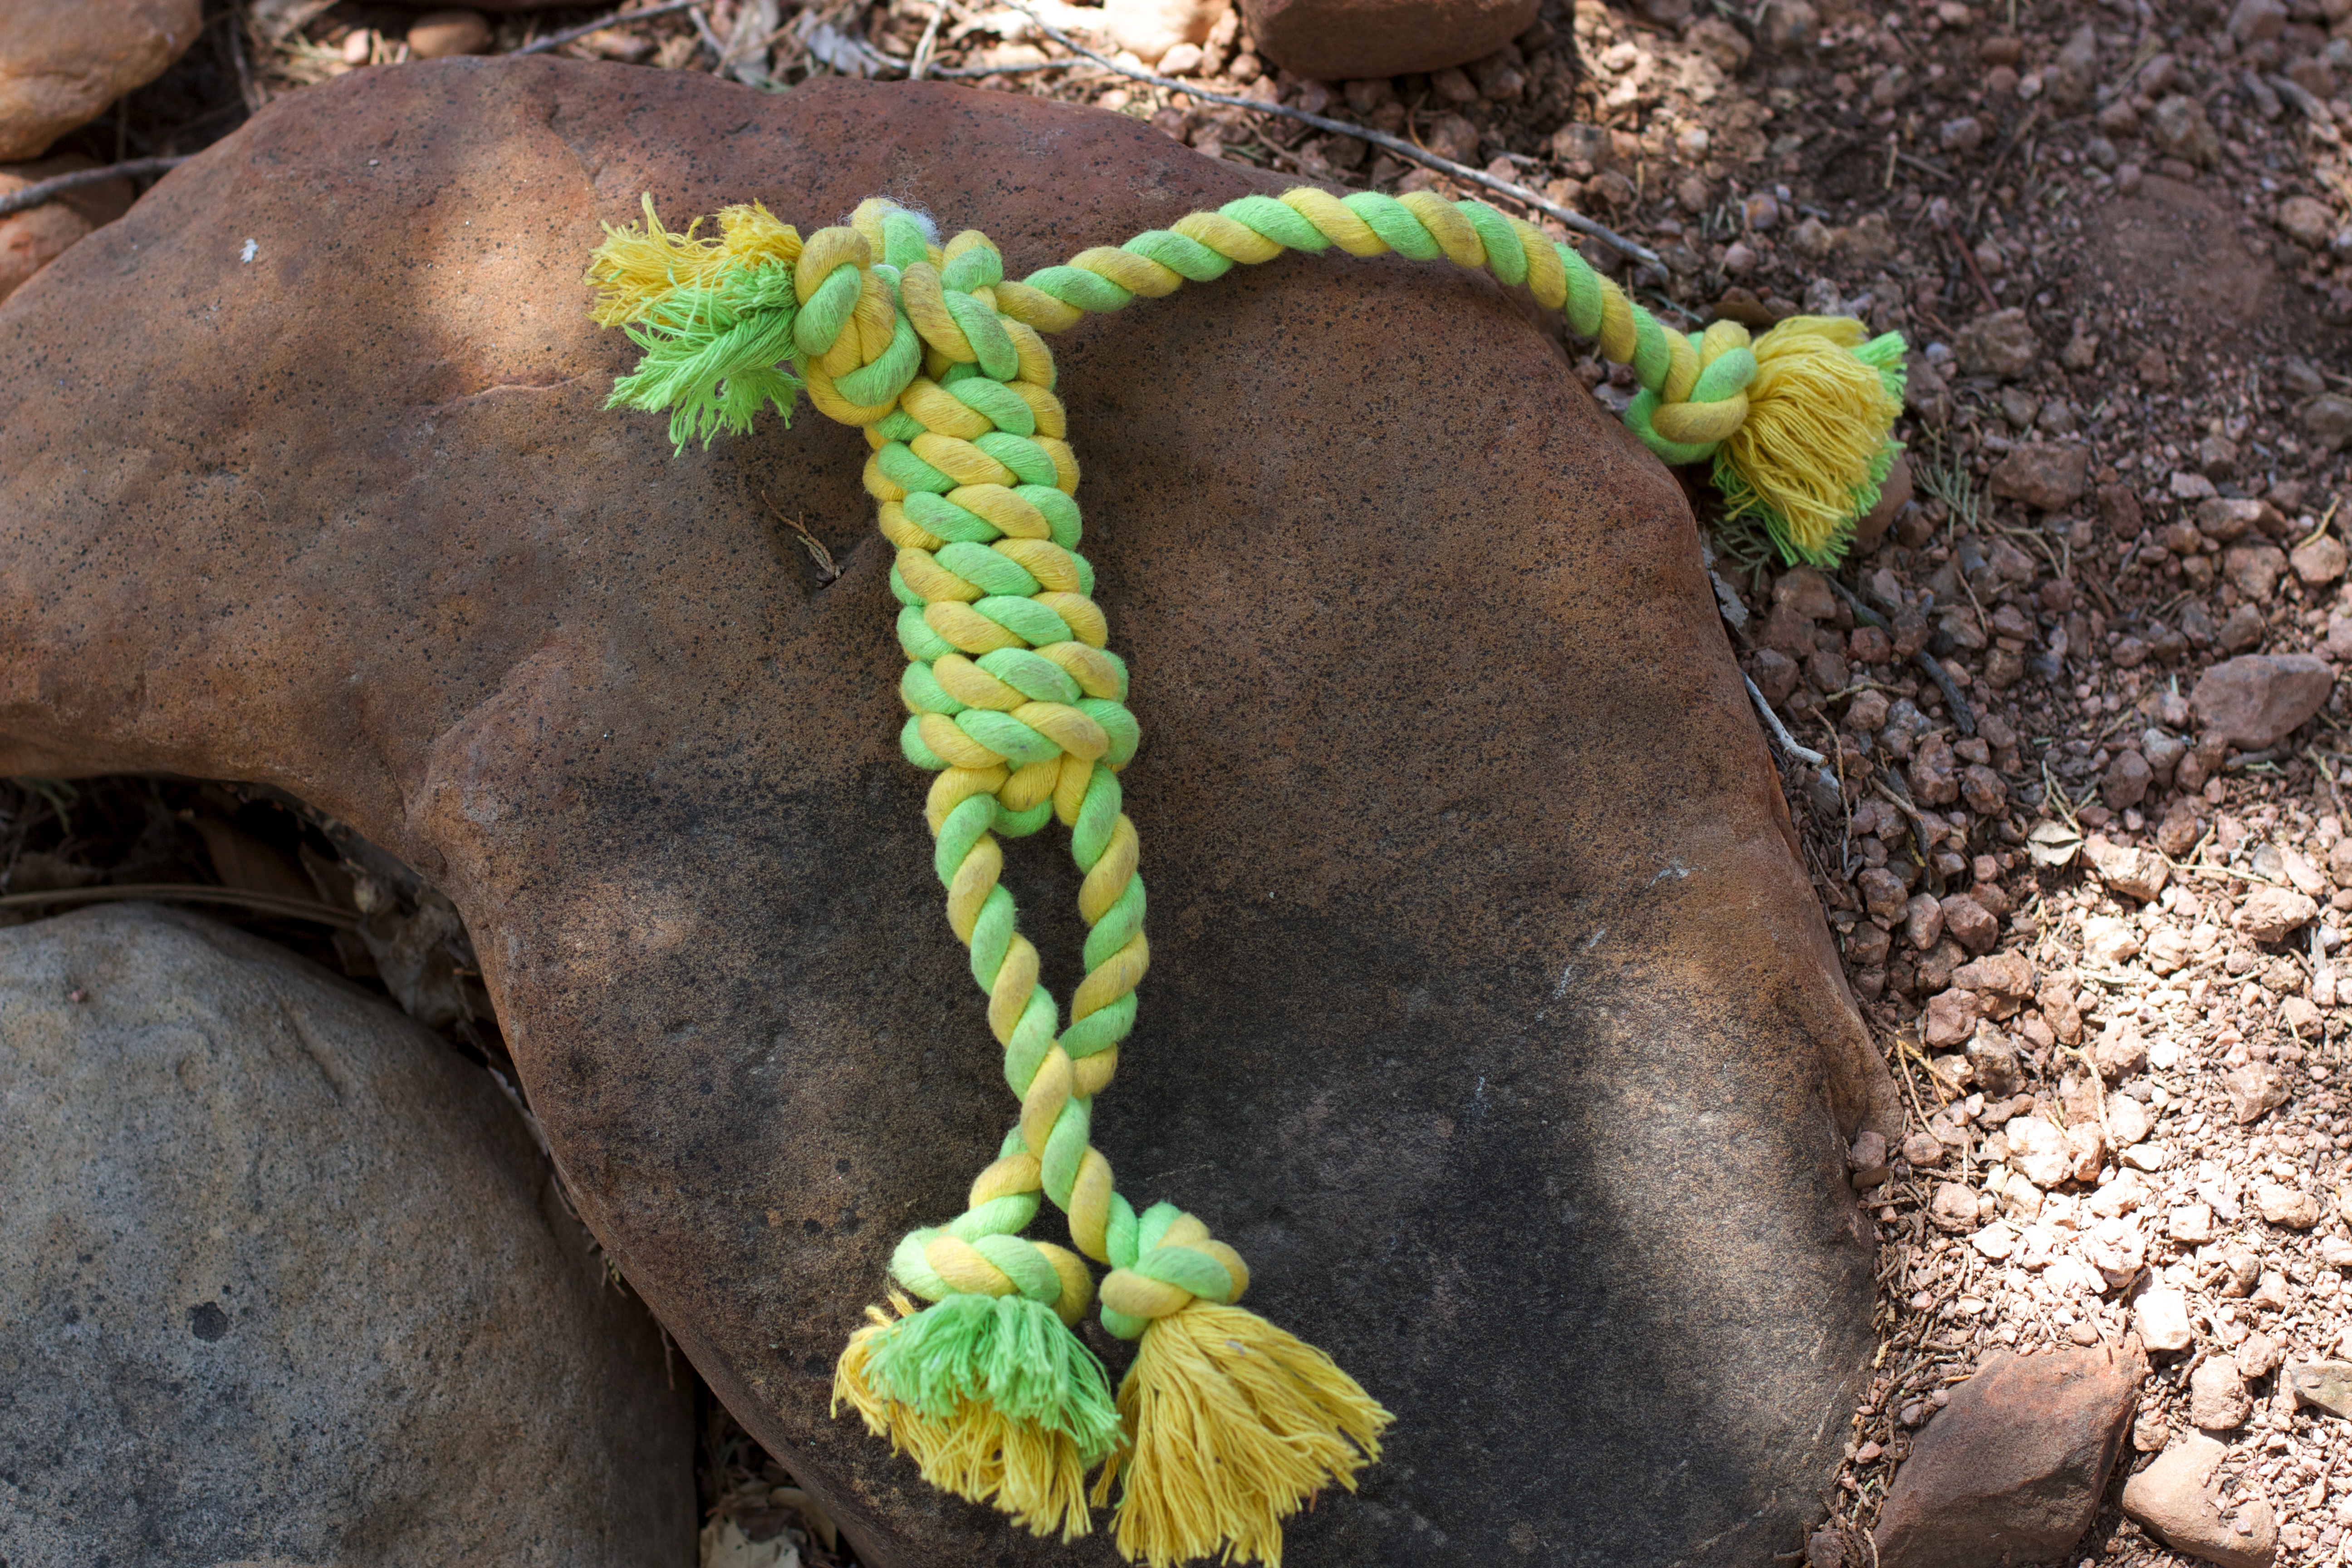
plant, leaf, flower, green, produce, soil, flora, jewellery